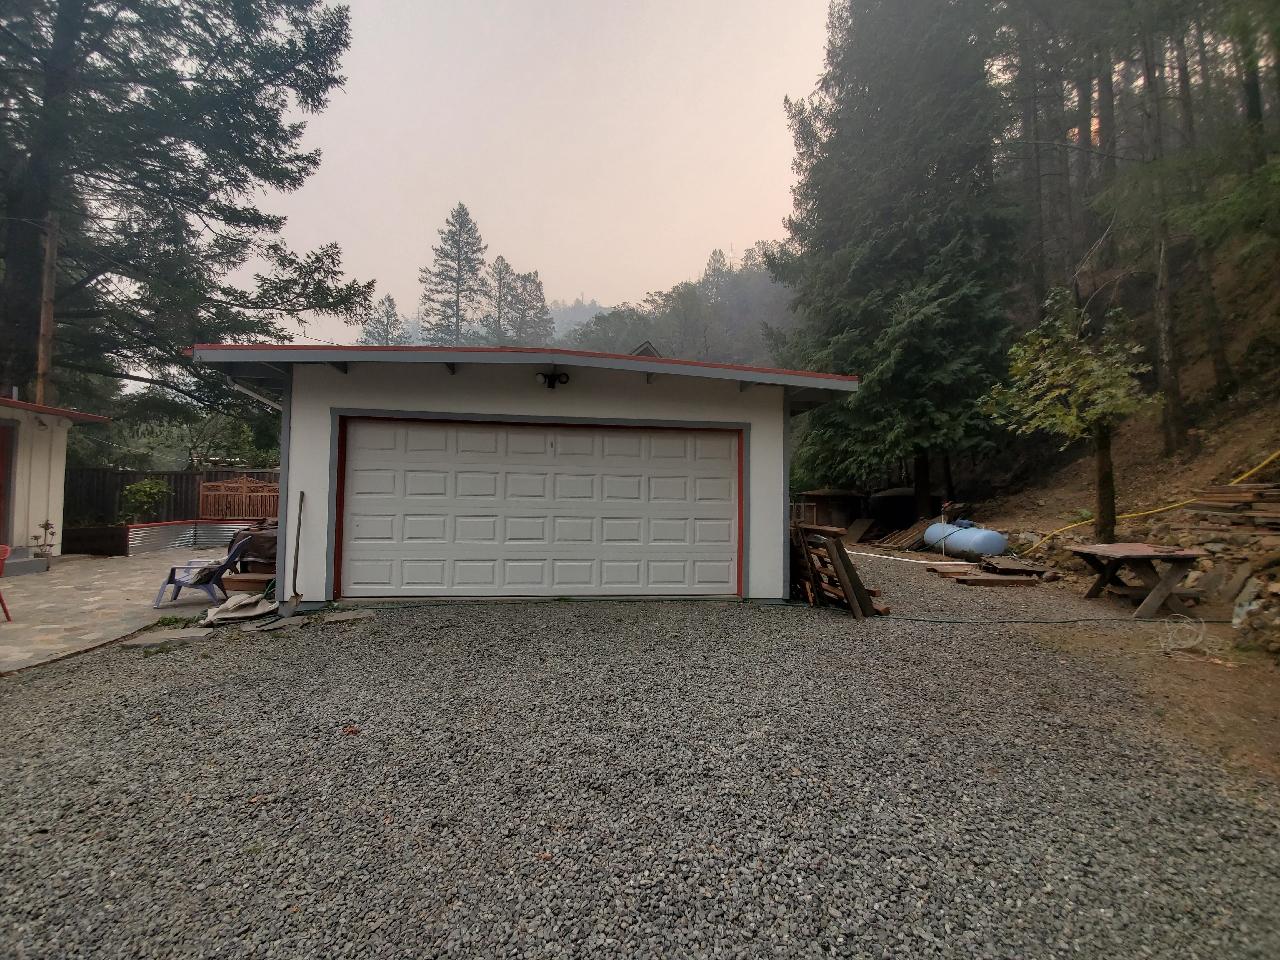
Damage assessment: no_damage